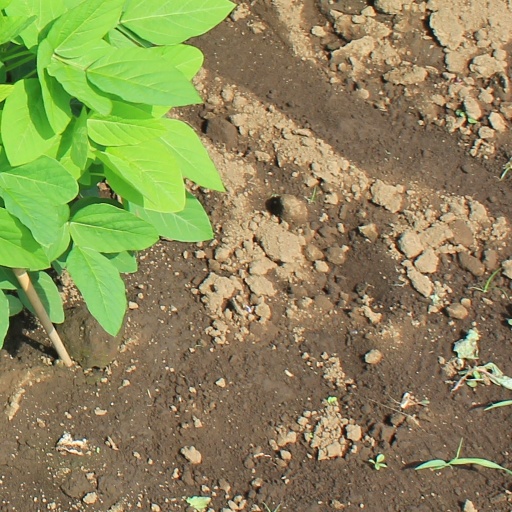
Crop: soybean